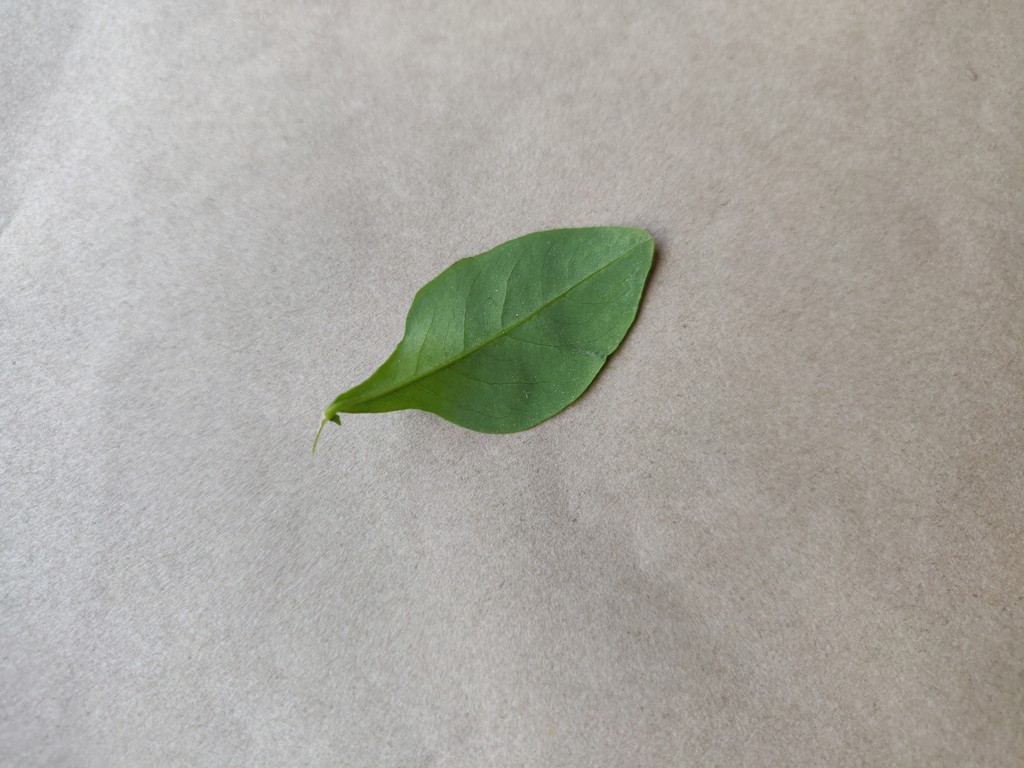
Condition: Healthy
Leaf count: single
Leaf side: back